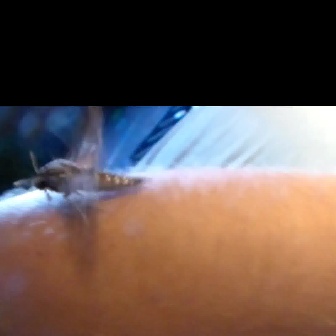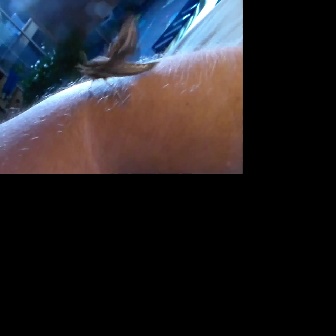
  Please identify the target specified by the bounding box [10,105,144,239] in the first image and locate it in the second image. Return the coordinates in [x_min,y_min,x_max,y_max] format.
Answer: [74,12,160,98]